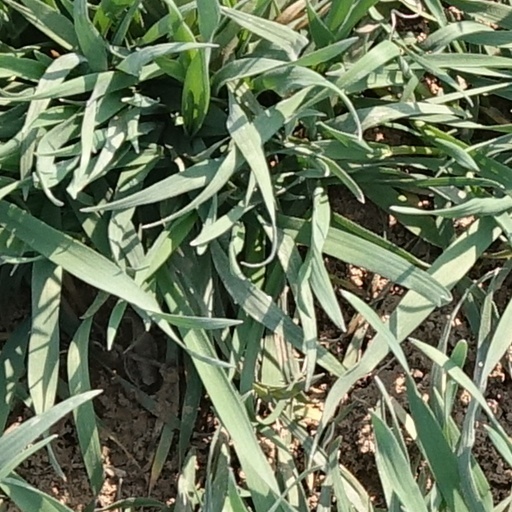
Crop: wheat